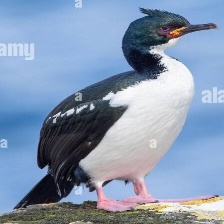
Species: AUCKLAND SHAQ
Scientific name: LEUCOCARBO COLENSOI